Rowing at the 1900 Summer Olympics – Men's single sculls

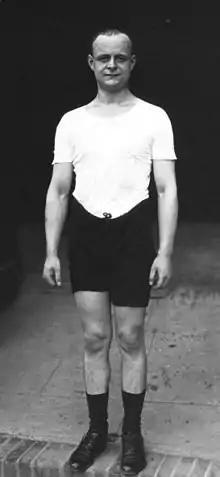
Gold medalist Hermann Barrelet (1911)

The single sculls was one of the competitions in the Rowing at the 1900 Summer Olympics events in Paris. It was held on 25 and 26 August 1900. 12 athletes from 3 nations competed. Four quarterfinals, two semifinals, and a final were held. The event was won by Hermann Barrelet of France; the host nation also took silver with André Gaudin. Saint-George Ashe of Great Britain earned bronze, after interfering with another rower in the quarterfinals and advancing out of the semifinals for unknown reasons after placing third in his heat.